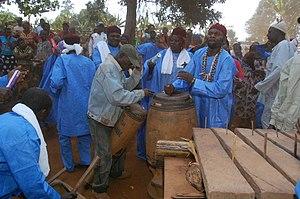
Pendant les funérailles en pays bamiléké This is an image from Cameroon